Lorazepam

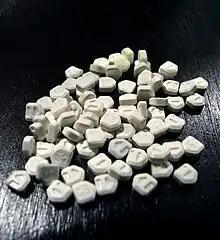
0.5 mg tablets of the Ativan brand of lorazepam

Intravenous diazepam or lorazepam are first-line treatments for convulsive status epilepticus. Lorazepam is more effective than diazepam and intravenous phenytoin in the treatment of status epilepticus and has a lower risk of continuing seizures that might require additional medication. However, phenobarbital has a superior success rate compared to lorazepam and other drugs, at least in the elderly.